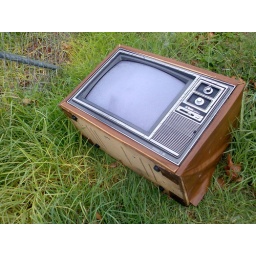
A Thorn in the grass along Edward street